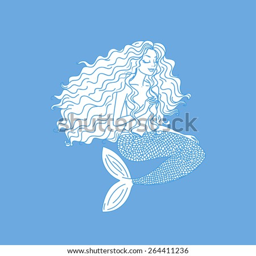
beautiful mermaid on a blue background .